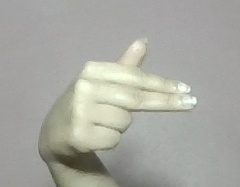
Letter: ghain